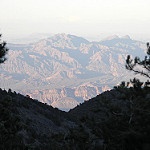
Scene: Outdoor